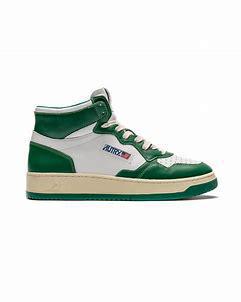
Brand: Autry
Model: Action Shoes Autry Action Medalist 1 Mid